Robert Green

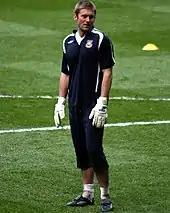
Green warming up for West Ham United in 2008

In 2008–09, Green saved yet another penalty, this time on 30 August 2008 against Jason Roberts of Blackburn Rovers, West Ham then went on to win the match 4–1. Green played all 38 league matches for West Ham in that season, keeping ten clean sheets. And again played in all 38 league matches for West Ham in 2009–10, keeping eight clean sheets and saving yet another penalty, this time from Aston Villa's Ashley Young in a 2–1 victory.